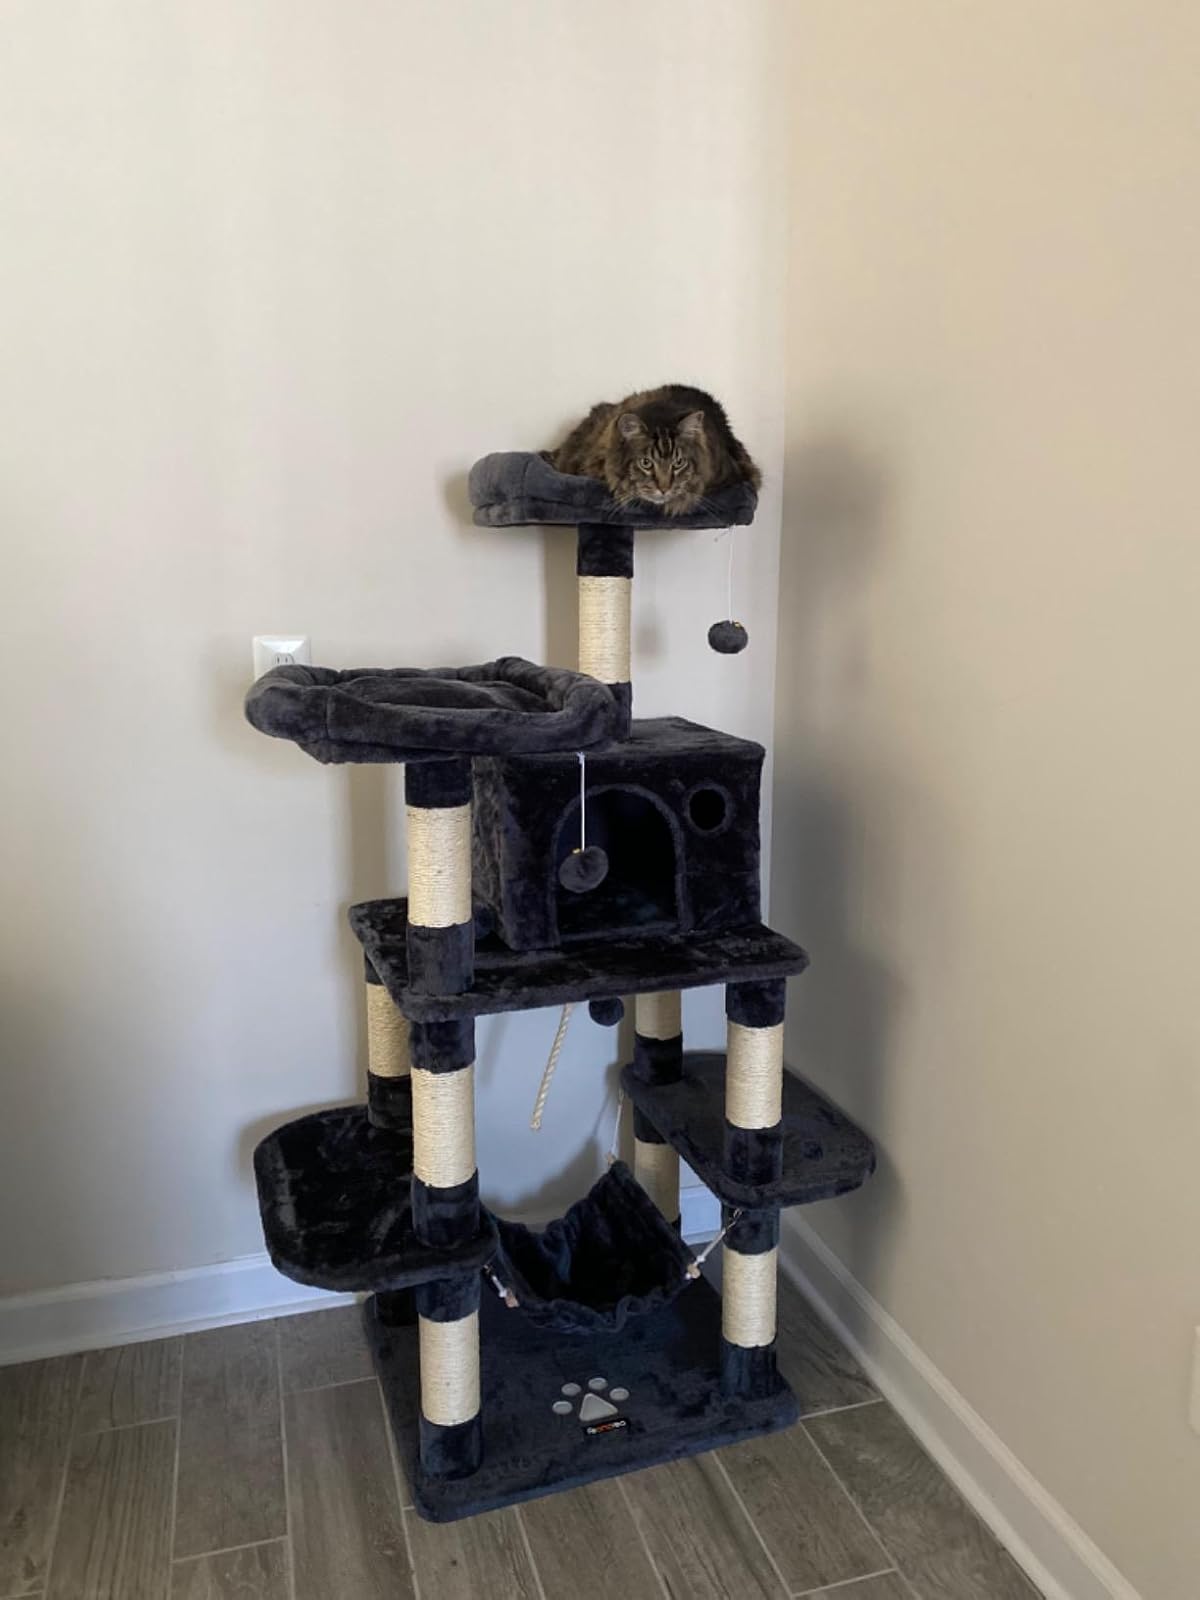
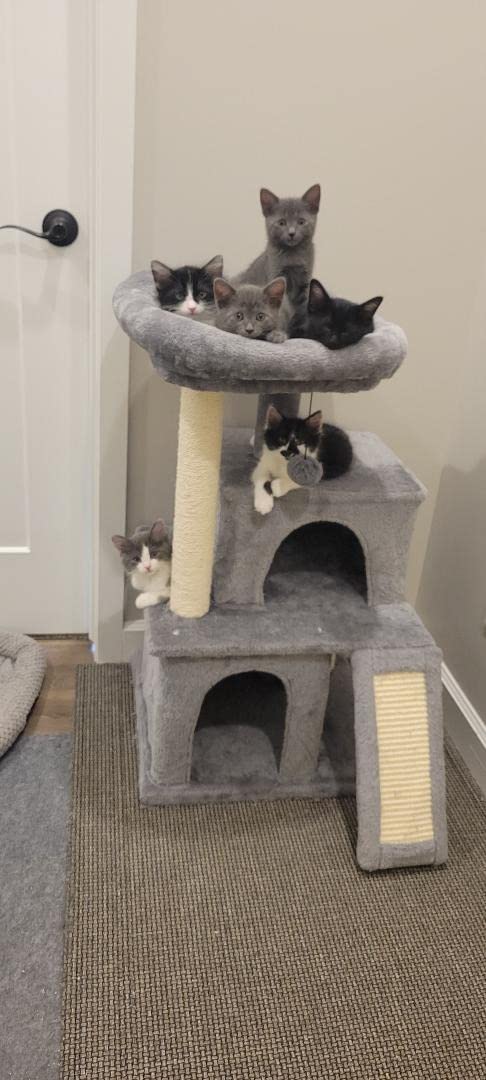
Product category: items_cat tree
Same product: no